West Caribbean Airways

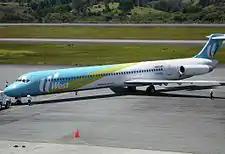
A West Caribbean McDonnell Douglas MD-82 in July 2005. This is the aircraft that crashed as Flight 708 21 days later.

The company was founded on December 29, 1998, by Colombian businessman Hassan Tannir and began operations on November 13, 1999. Originally based in San Andrés, it began operations as a charter with four Let L-410 Turbolets that served San Andrés and Providencia Island as the first destinations.